The Killjoys (Canadian band)

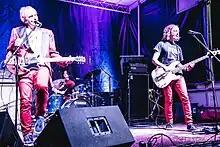
The Killjoys performing in 2015

Mike Trebilcock is the band's primary songwriter, and he plays guitar and sings lead vocals. Gene Champagne plays the drums and Shelley Woods plays the bass and provides back-up vocals.